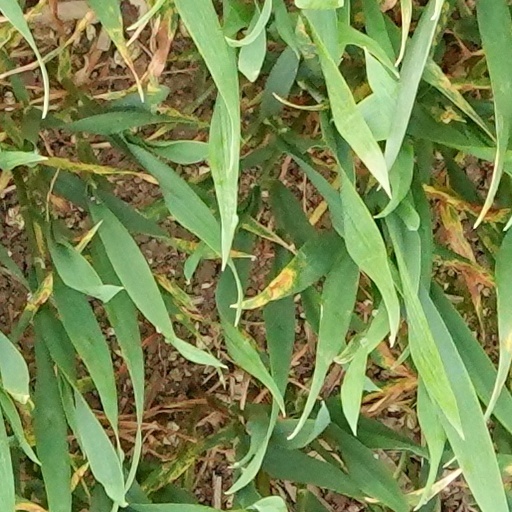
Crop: wheat